Bill Sewart

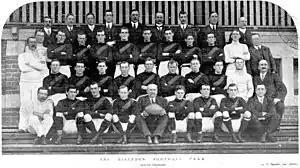
1912 VFL Premiership Team (Essendon). Bill Sewart is second player from right, back row.

In his youth, he was considered to be one of the best all-round athletes his district had ever produced.